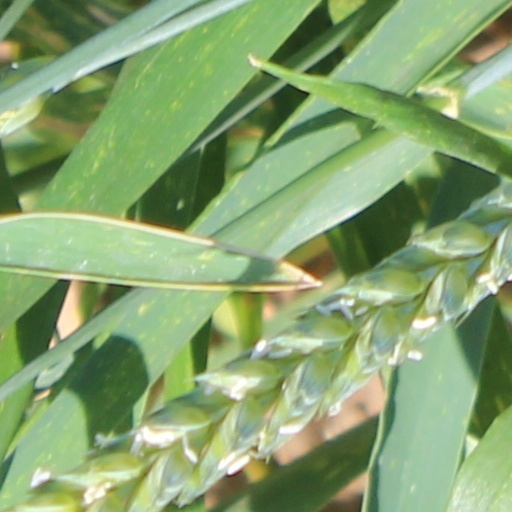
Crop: wheat